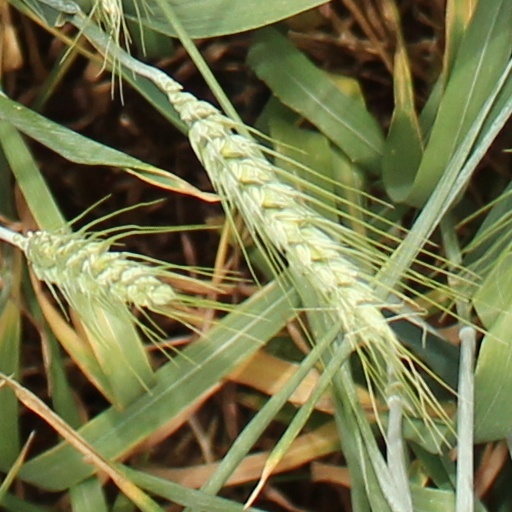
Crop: wheat